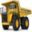
Label: truck